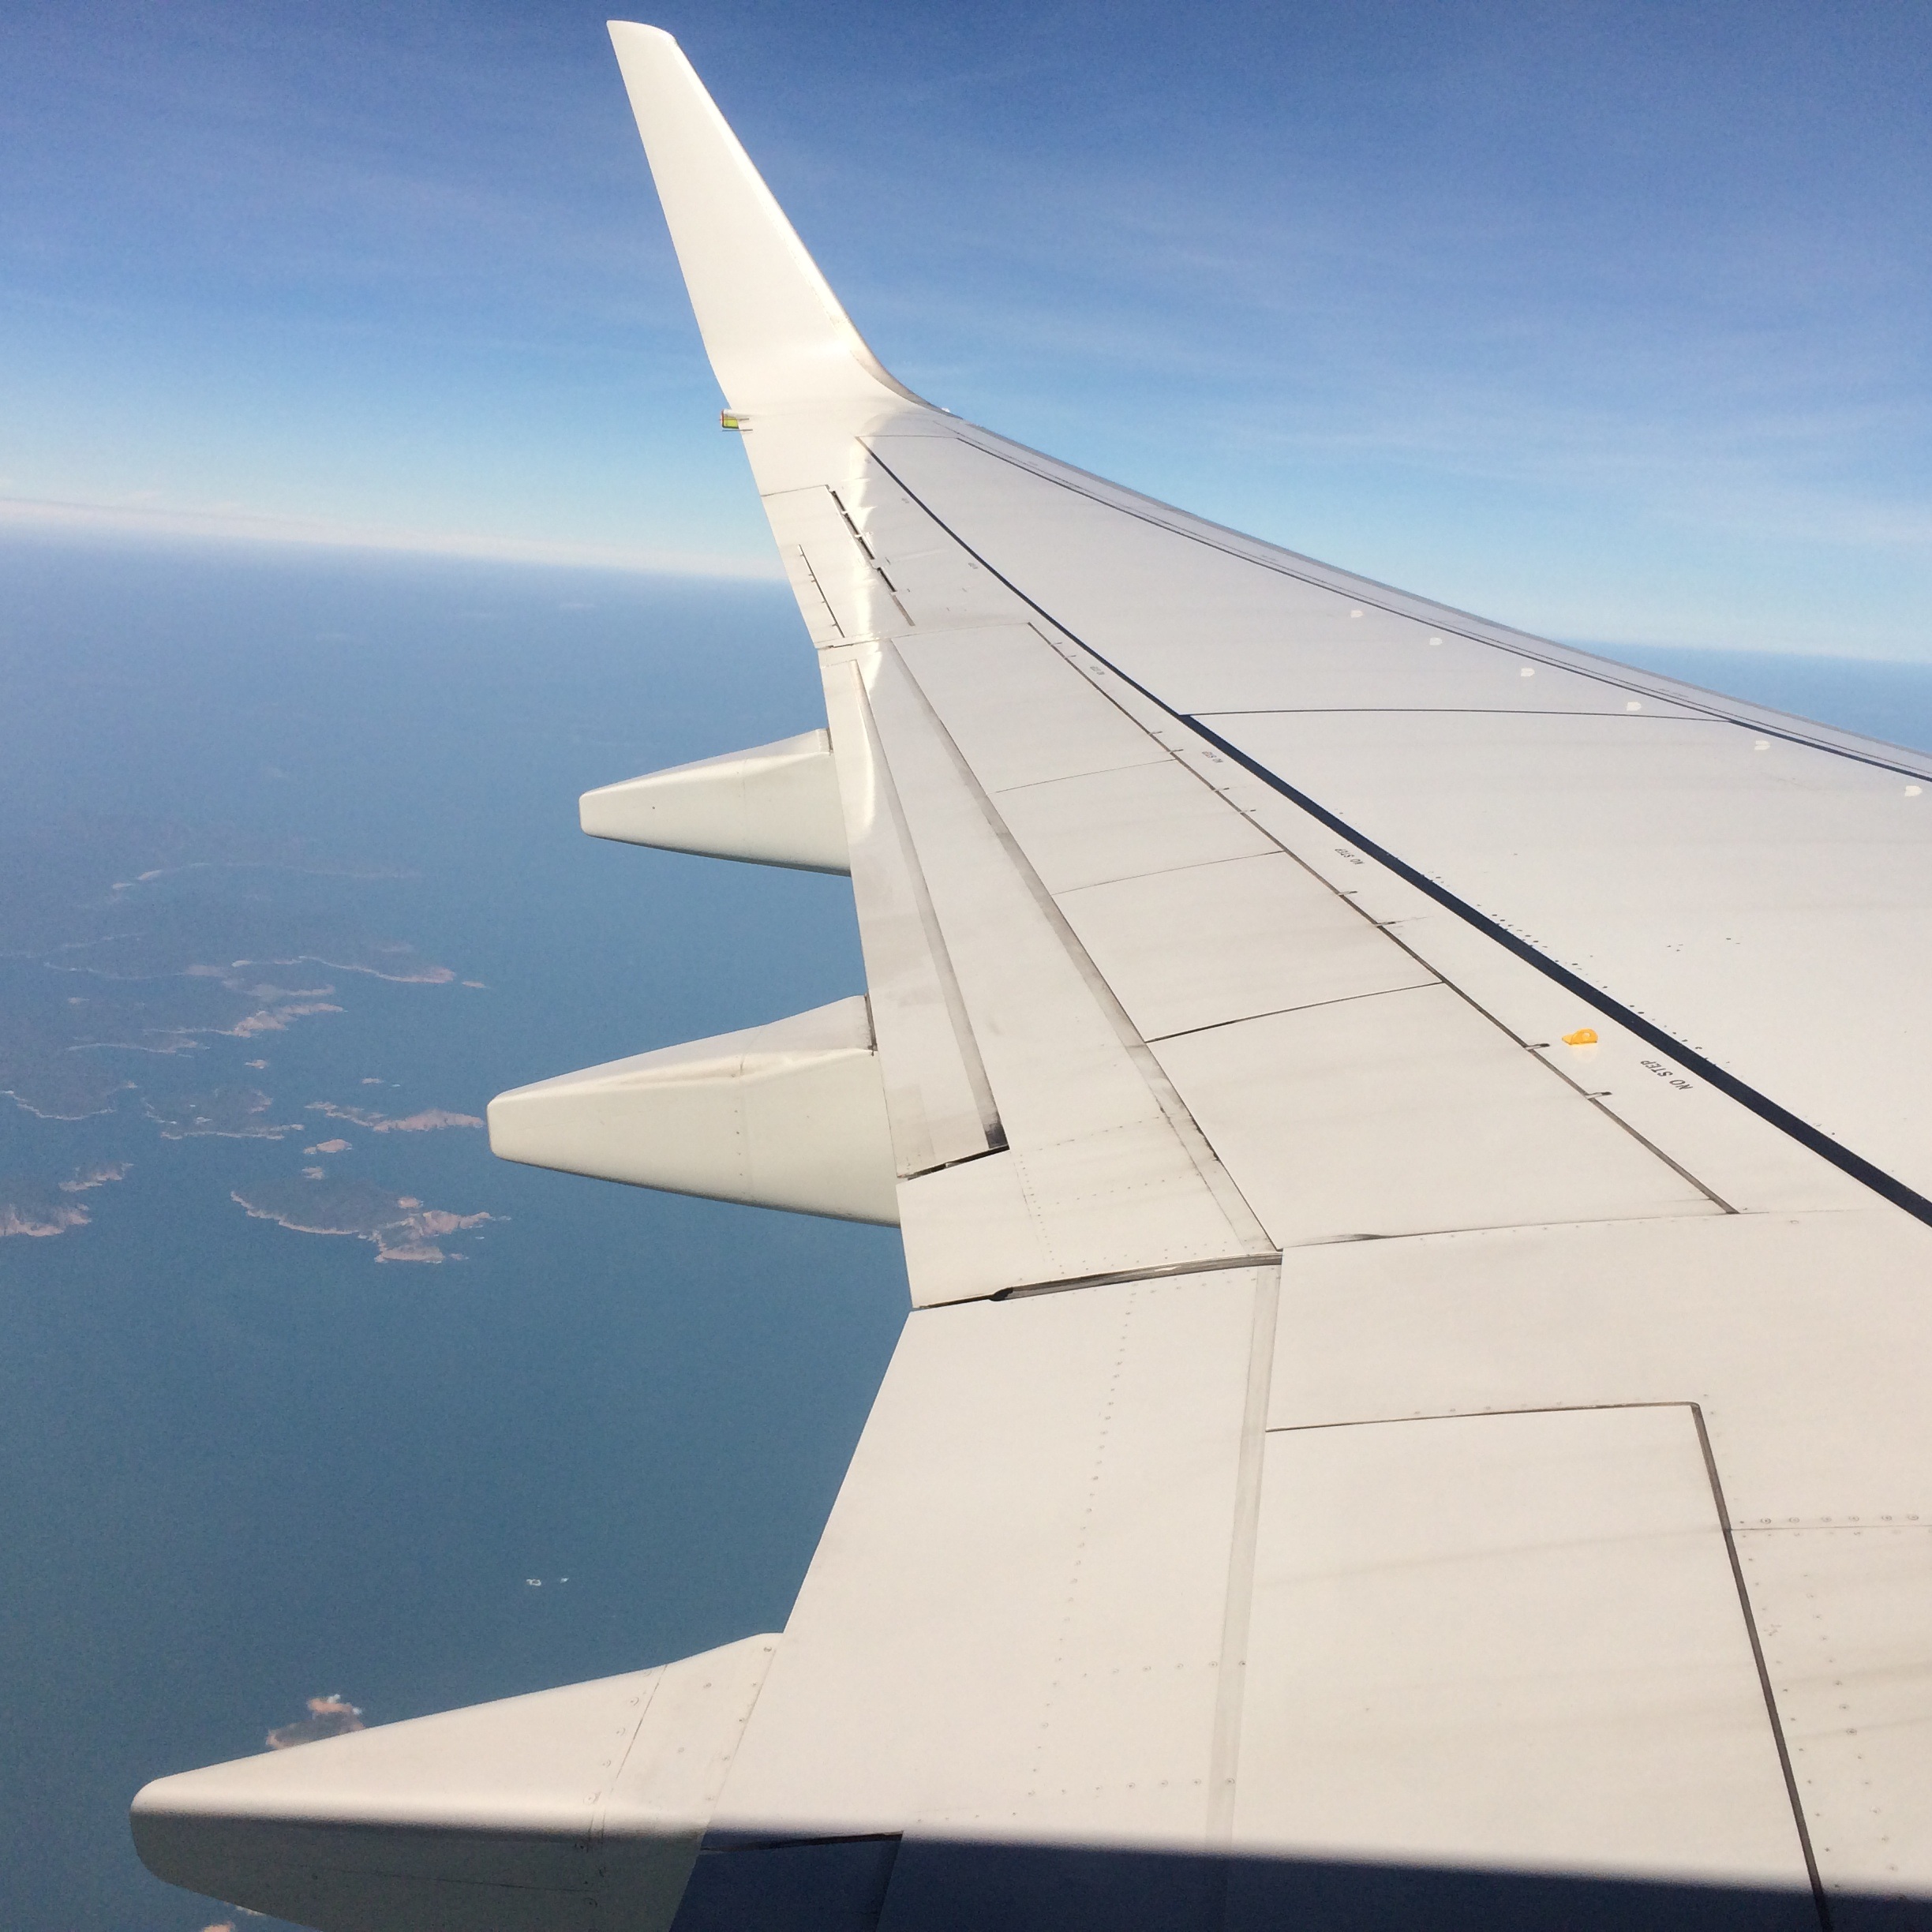
wing, cloud, travel, airplane, plane, aircraft, vehicle, airline, aviation, flight, blue sky, airliner, boeing, takeoff, air force, jet aircraft, boeing 777, fighter aircraft, boeing 767, air travel, boeing 737, atmosphere of earth, wide body aircraft, narrow body aircraft, on a business trip